Denny Hamlin

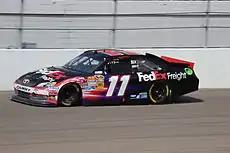
Hamlin at Las Vegas Motor Speedway in 2012

In 2012, Joe Gibbs Racing announced that Darian Grubb would replace Mike Ford as Hamlin's crew chief for the season. Grubb had previously served as Tony Stewart's crew chief, guiding Stewart to his third Sprint Cup title in 2011.